Hundred of Howe

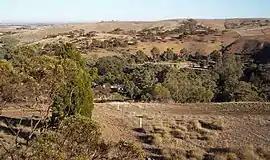
the area around the hundred of Howe.

The Hundred of Howe is a cadastral unit of hundred located in the Mid North of South Australia in the approach to the lower Flinders Ranges. It is one of the hundreds of the County of Victoria and lies to the north of the town of Crystal Brook, South Australia.